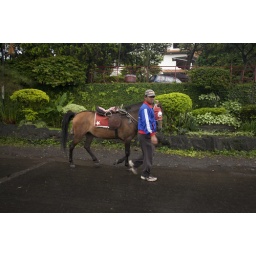
Here is a guy with a horse in Bandungan. There were a lot of horses around there.